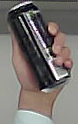
Product: monster_energydrink